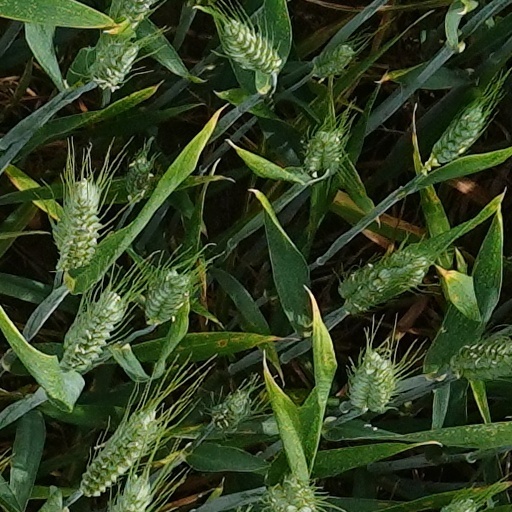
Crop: wheat